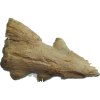
Label: ginger